Damian de Allende

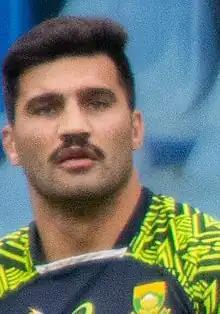
de Allende playing in 2023

Damian de Allende (born 25 November 1991) is a South African professional rugby union player who currently plays for the South Africa national team and Japanese club Saitama Wild Knights. His usual position is either centre or wing. He was a member of the Springboks team that won a third Rugby World Cup in 2019 and again that won a fourth Rugby World Cup in 2023. De Allende is a part of a few elite players to have won two world cup titles.